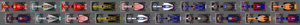
Le Grand Prix automobile du Mexique 2017, disputé le 29 octobre 2017 sur l'Autódromo Hermanos Rodríguez de Mexico, est la 974ᵉ épreuve du championnat du monde de Formule 1 courue depuis 1950. Il s'agit de la dix-huitième édition du Grand Prix du Mexique comptant pour le championnat du monde de Formule 1 courue sur le même circuit et de la dix-huitième manche du championnat 2017.